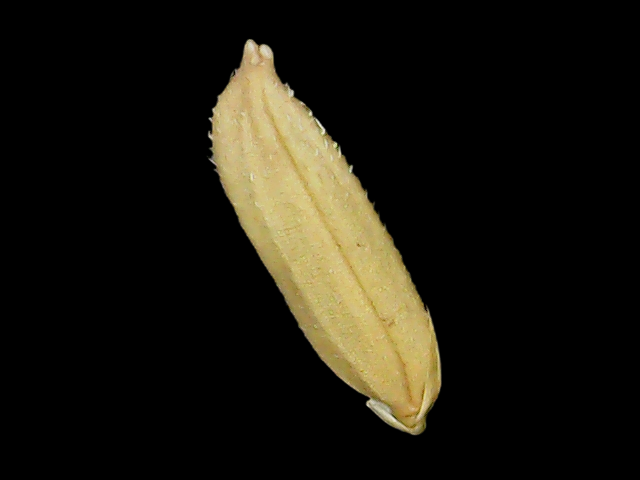
Rice variety: Binadhan11